Rohwer War Relocation Center

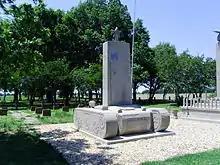
Monument to the men of the 100th Battalion, 442nd Regimental Combat Team

Rohwer opened on September 18, 1942, and reached a peak population of 8,475 by March 1943. Most detainees had been forced out of their homes and businesses in Los Angeles or the San Joaquin Valley in California. A large portion of Rohwer inmates were school-age children, most born in the US. About 2,000 students attended the camp's schools, which were opened on November 9, 1942, after some delay. Adults took jobs with the administration, hospital, schools, and mess halls, in addition to agricultural work or labor details outside camp. As of the site used for residences and other buildings, officials used the remainder of Rohwer's land to grow more than 100 agricultural products. These were used to supplement the inmates' food rations (kept to a bare minimum of 37 cents a day per inmate to avoid rumors that the WRA was "coddling" Japanese Americans).